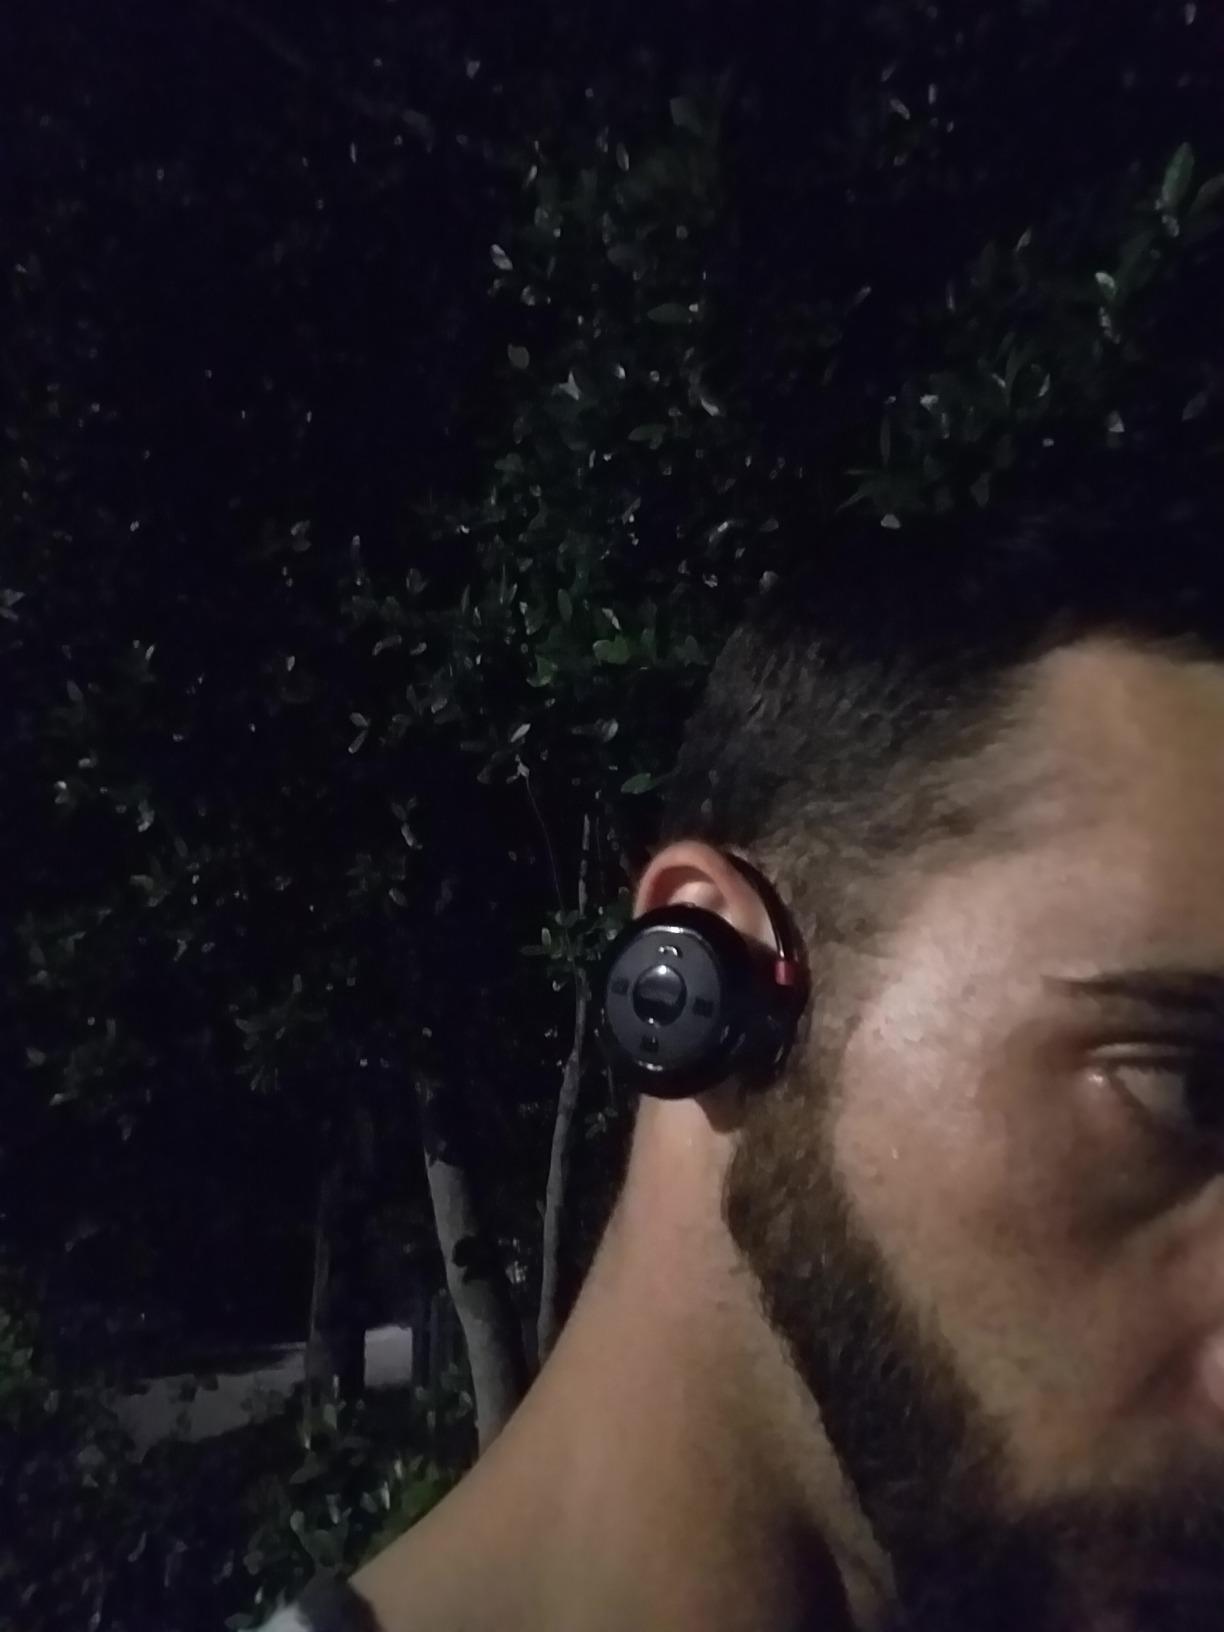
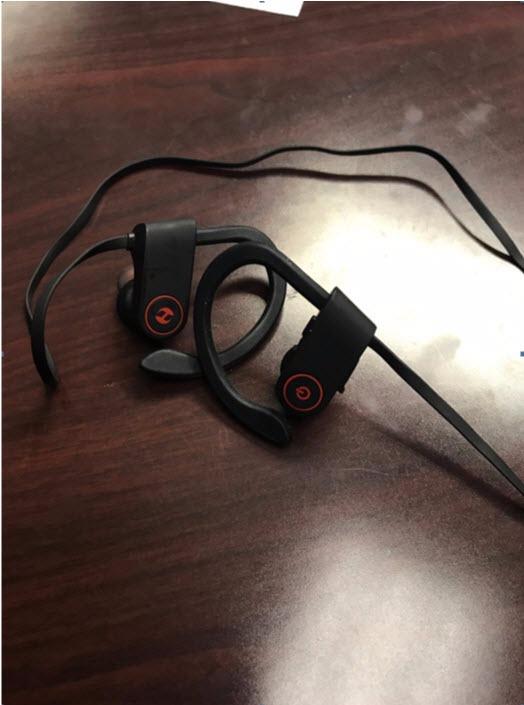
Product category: headphones
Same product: no